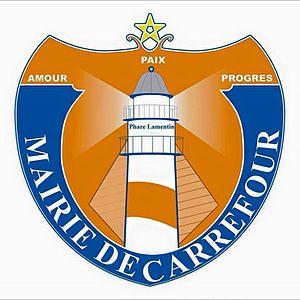
Carrefour est une commune d'Haïti située dans l'arrondissement de Port-au-Prince dans le département de l'Ouest du pays d'Haïti.